Sand engine

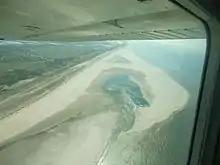
Aerial photo of the sand engine

The first sand engine of its kind was constructed at Ter Heijde in the Netherlands, costing 70 million euros, and was named "DeltaDuin" in Dutch. Work began in January 2011 and conditions were favorable so the operation was completed in October 2011. Joop Atsma, State Secretary for Infrastructure and Environment, presented the project in November 2011 and his purpose was to convince that the technique could be useful on more locations along the Dutch coast.